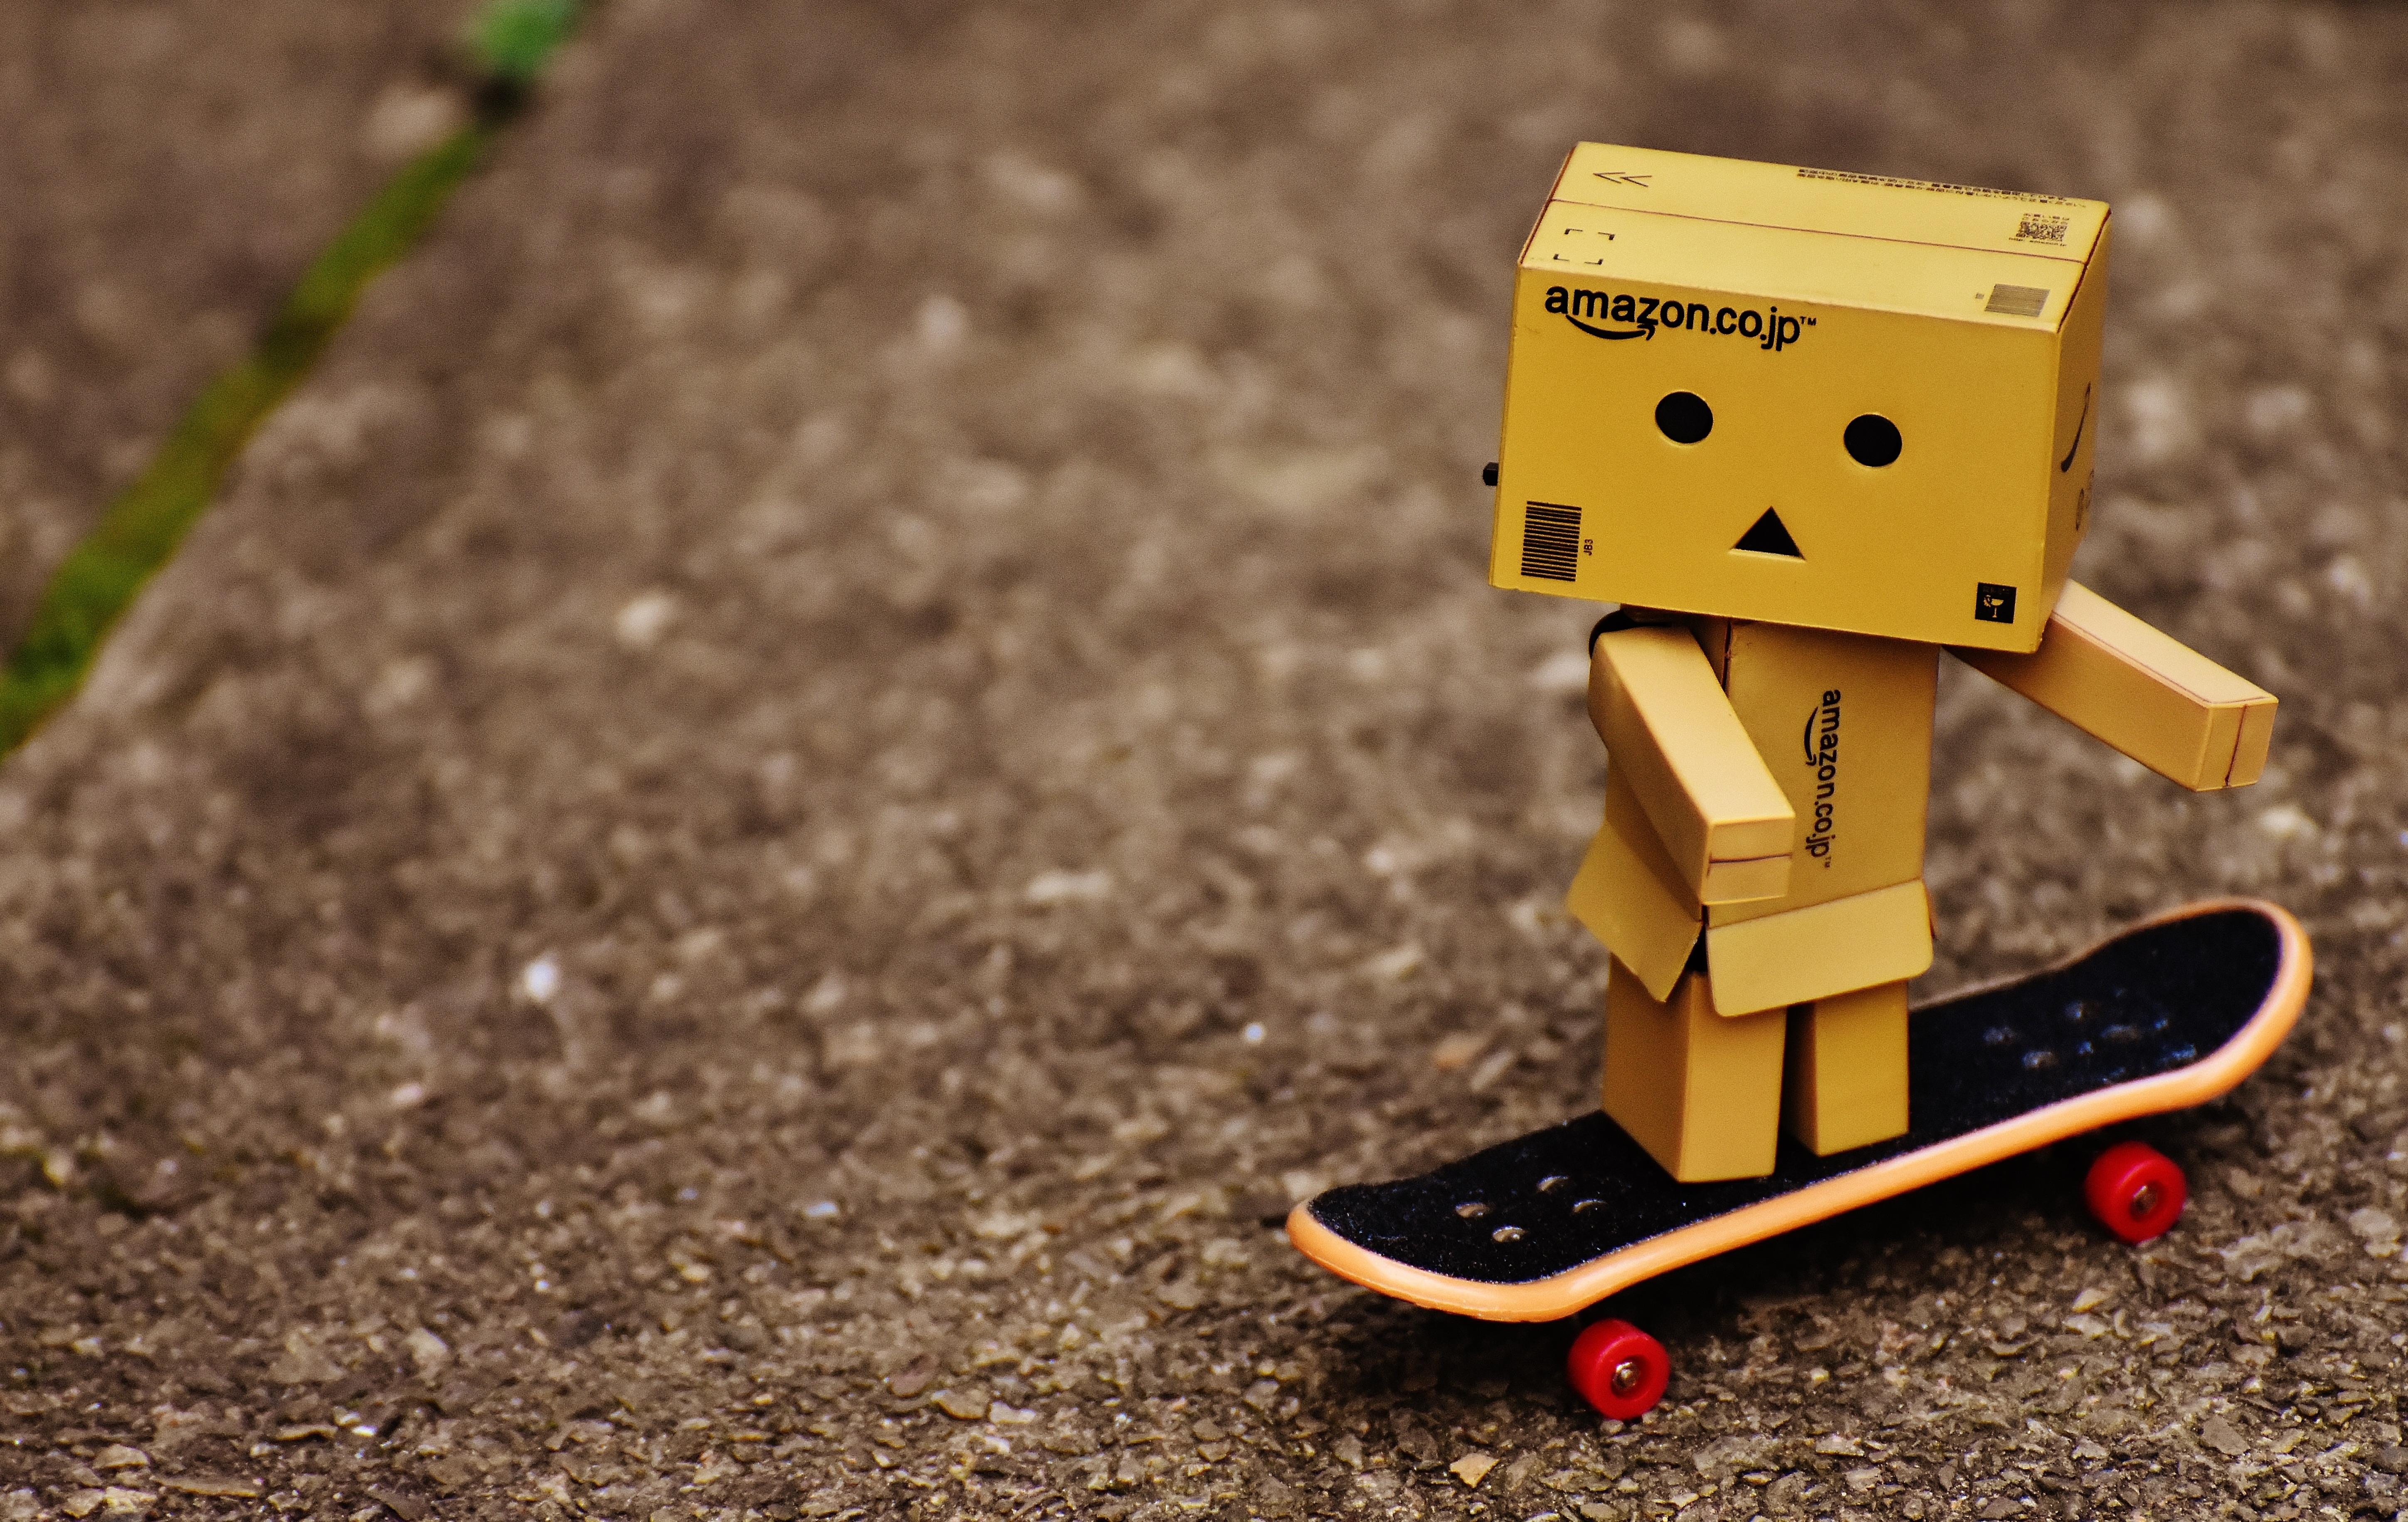
wood, play, sweet, skateboard, drive, soil, yellow, toy, figure, funny, danbo